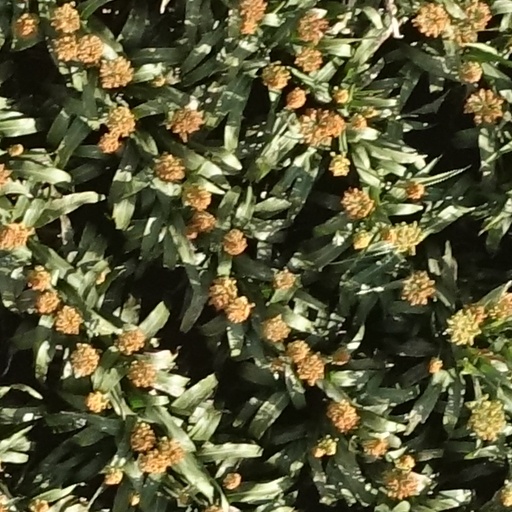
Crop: sorghum